Blue Hill Plaza

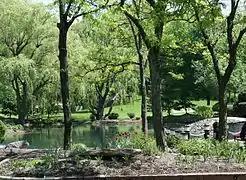
Exterior

Blue Hill Plaza is located at 501 Veterans Memorial Dr, Pearl River, New York, 10965, United States, Rockland County, approximately 20 miles north of the George Washington Bridge to Manhattan. It is directly across from the Hilton Pearl River and the Blue Hill Golf Course, off Veterans Memorial Drive between the Tappan Zee and George Washington bridges, with nearby access to I-80, I-87, I-95, I-287, and the Garden State and Palisades parkways. It borders Bergen County, New Jersey, an NYC suburb and home to numerous corporate headquarters.